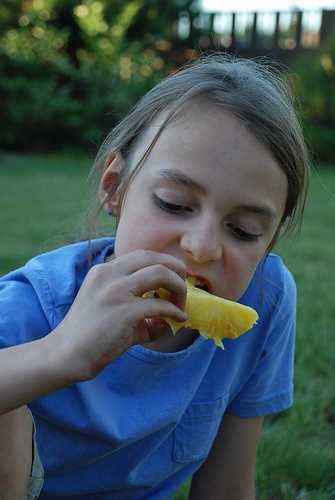
Label: Pineapple